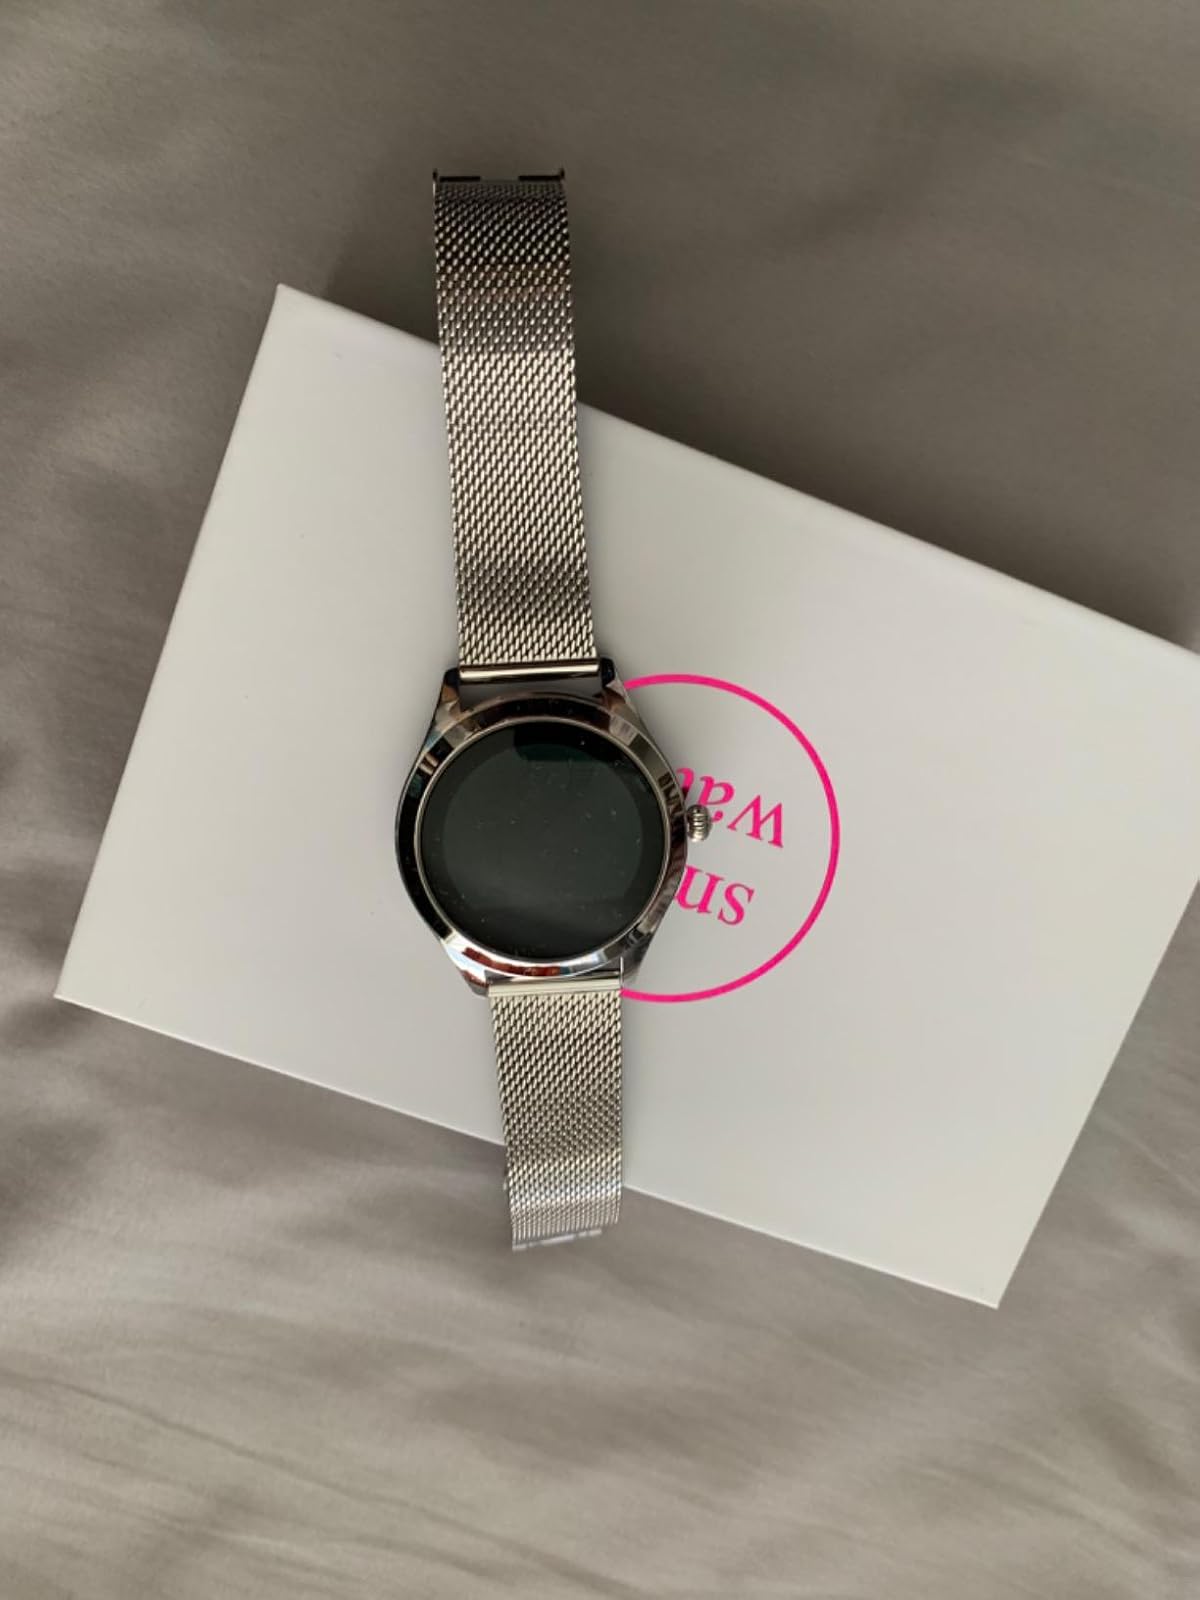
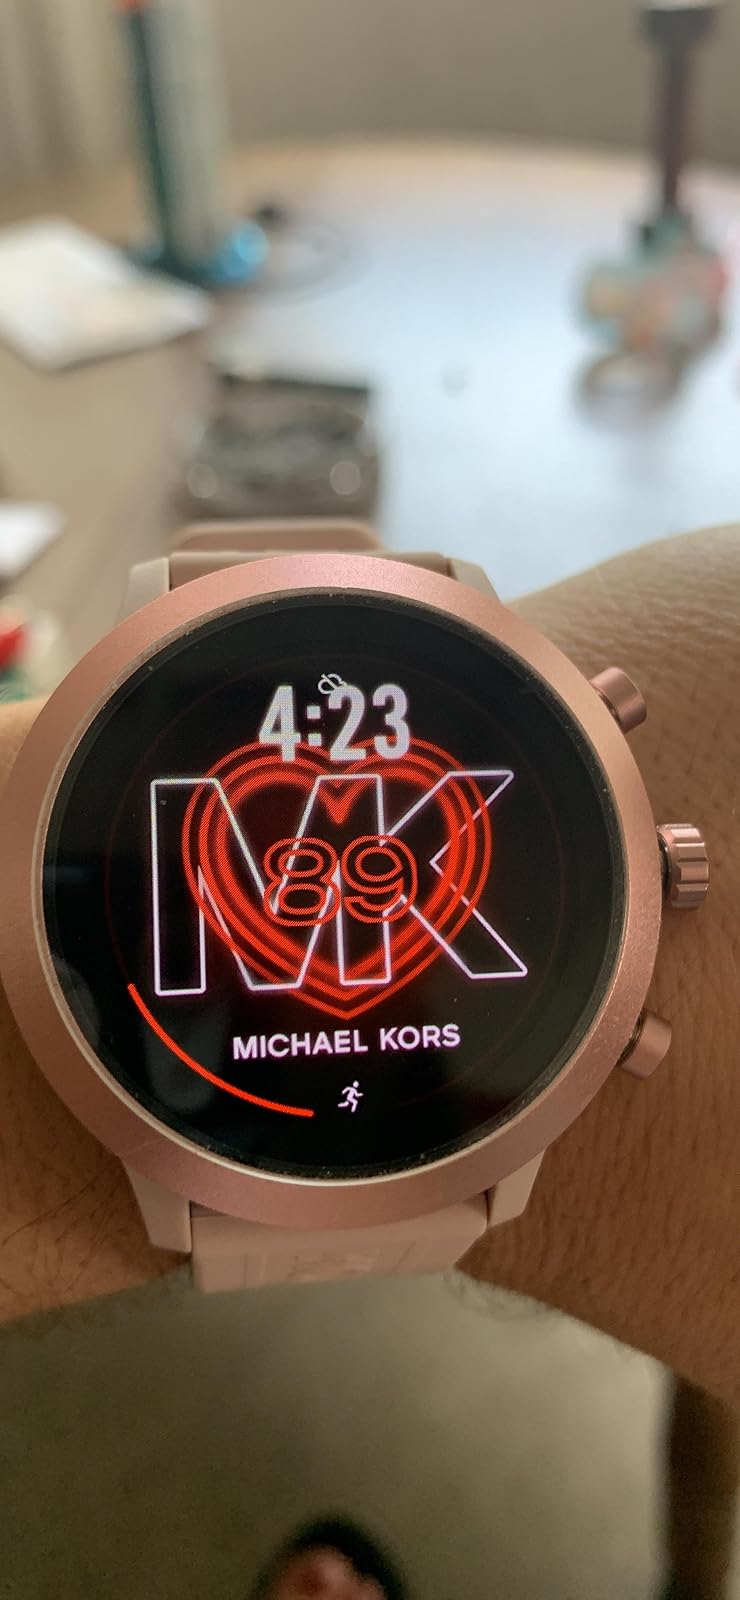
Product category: smartwatch
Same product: no